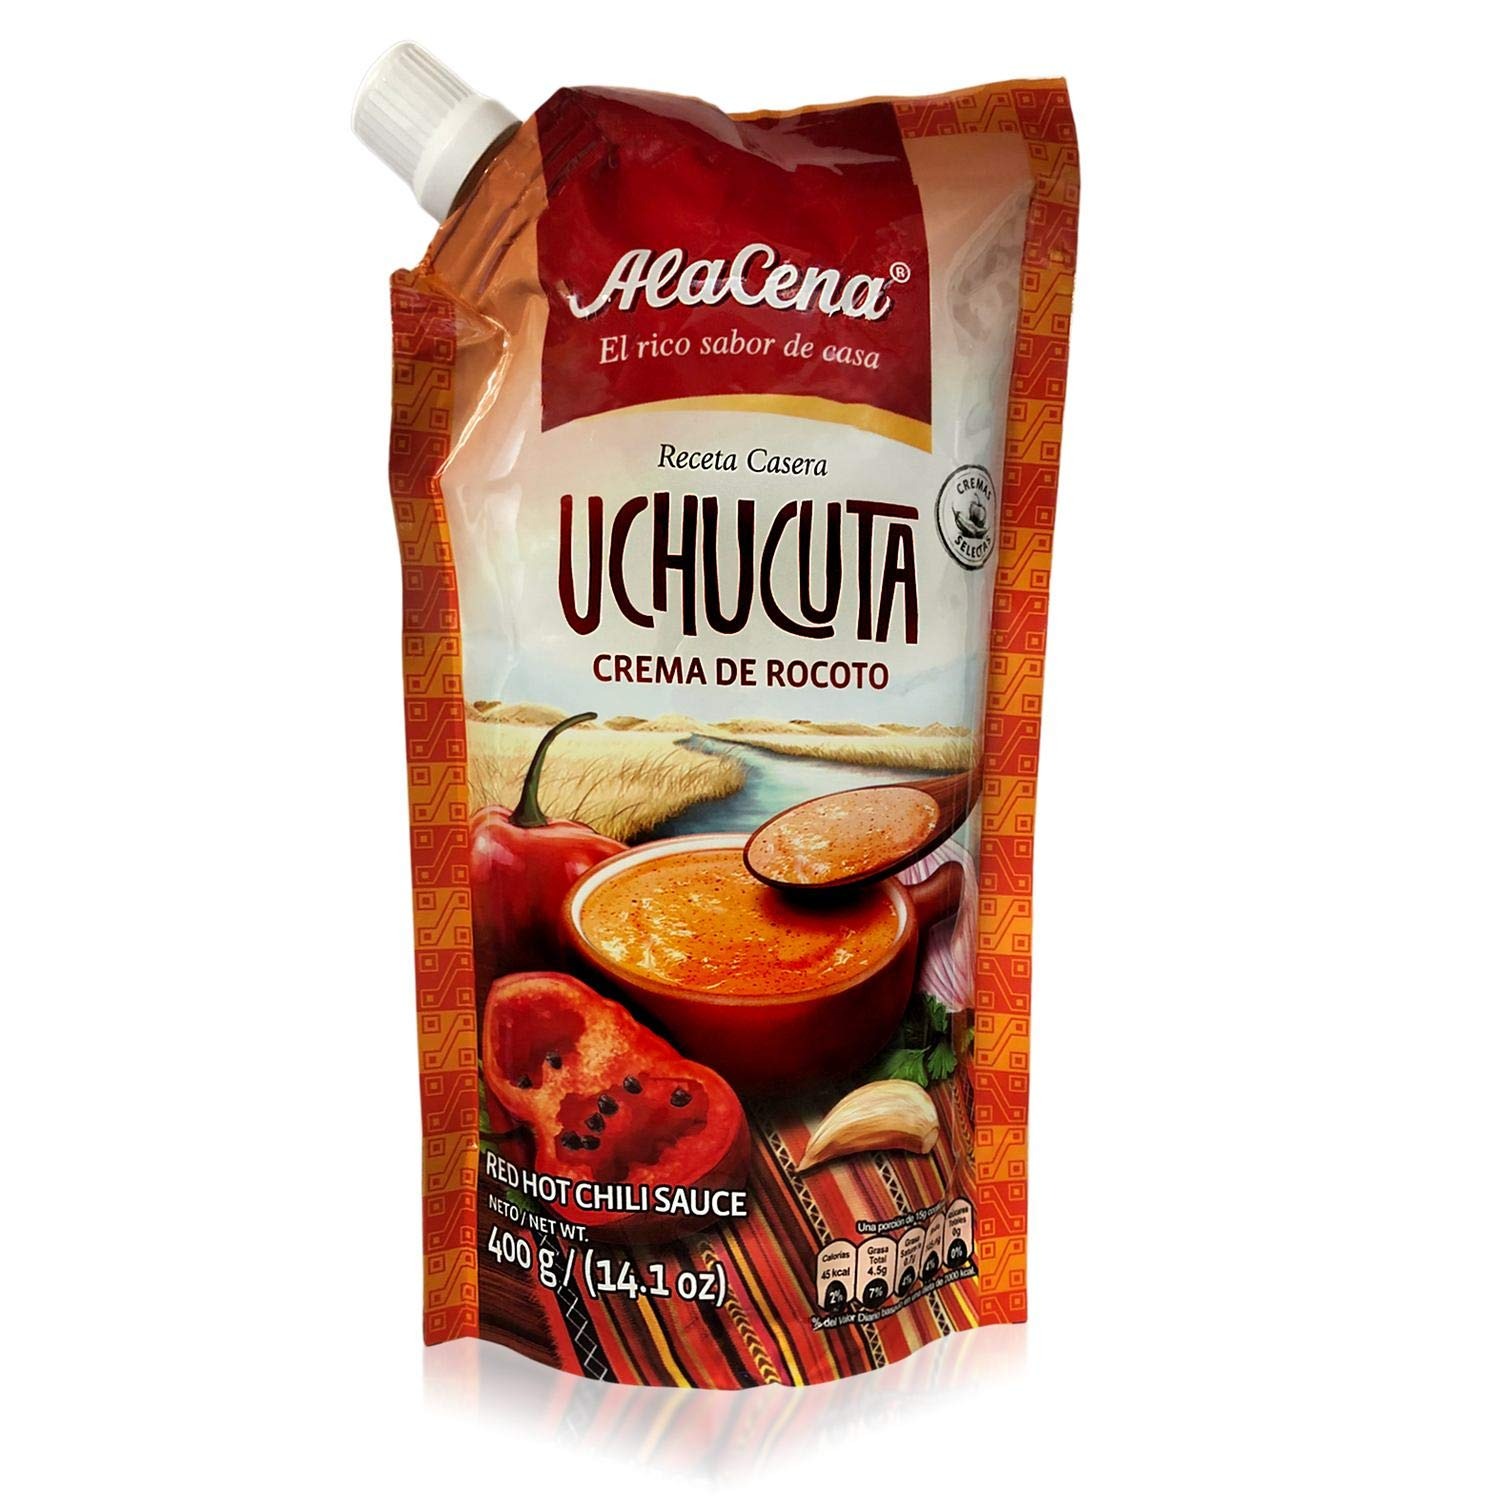
Item Name: AlaCena Crema de Rocoto Uchucuta - Red Hot Chili Sauce - Peruvian Hot Sauce - 14.1 oz.
Bullet Point: delicious peruvian spicy pepper
Product Description: Peruvian Rocoto Cream - Spicy
Value: 14.1
Unit: Ounce

Price: 13.39